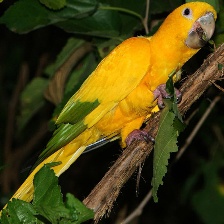
Species: GOLDEN PARAKEET
Scientific name: GUARUBA GUAROUBA